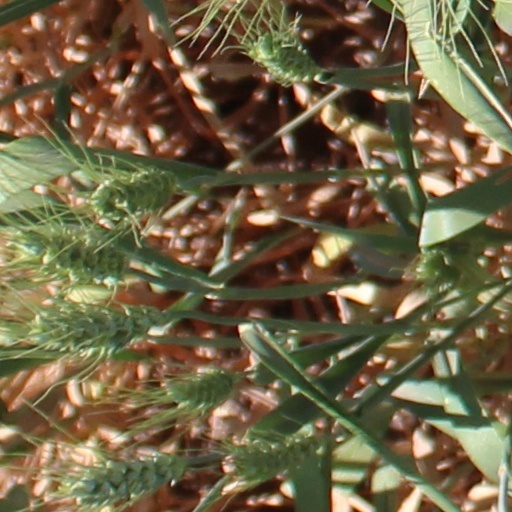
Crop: wheat